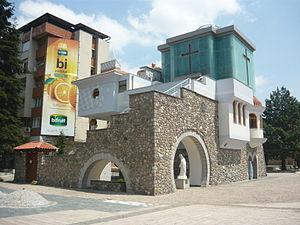
Skopje est la capitale et la plus grande ville de la Macédoine du Nord. Elle compte aujourd'hui un peu plus de 500 000 habitants, soit le tiers de la population totale du pays, dont une forte minorité d'Albanais et des communautés turque et rom. Seule métropole nord-macédonienne, elle concentre la majeure partie des fonctions administratives, économiques et culturelles du pays. Elle est située sur un important carrefour routier des Balkans, entre l'Égée et le Danube, et l'Adriatique et la mer Noire, et vit principalement de l'industrie métallurgique, agroalimentaire et textile.
La maison-mémorial Mère Teresa est un lieu dédié à Mère Teresa, figure religieuse catholique et humanitaire de renommée mondiale et lauréate du prix Nobel de la paix en 1979. Elle se trouve dans sa ville natale, Skopje, la capitale de la Macédoine du Nord.
Anjezë Gonxhe Bojaxhiu, en religion mère Teresa, canonisée par l'Église catholique comme sainte Teresa de Calcutta, est une religieuse catholique albanaise naturalisée indienne, missionnaire en Inde, prix Nobel de la paix en 1979. Née le 26 août 1910 à Üsküb dans l’Empire ottoman et morte le 5 septembre 1997 à Calcutta, elle est surtout connue pour son action personnelle caritative et la fondation d'une congrégation religieuse, les Missionnaires de la Charité qui l'accompagnent et suivent son exemple.